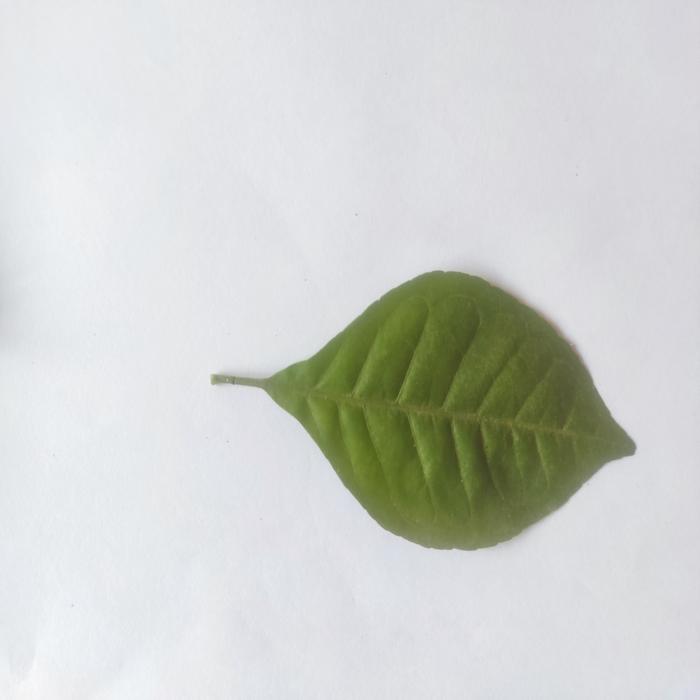
Crop: Aegle Marmelos
Leaf condition: Healthy_Leaf